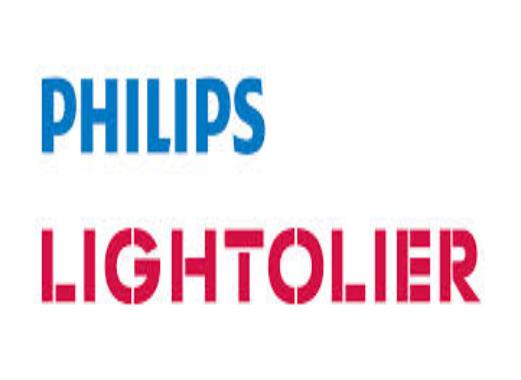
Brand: lightolier
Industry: Electronic